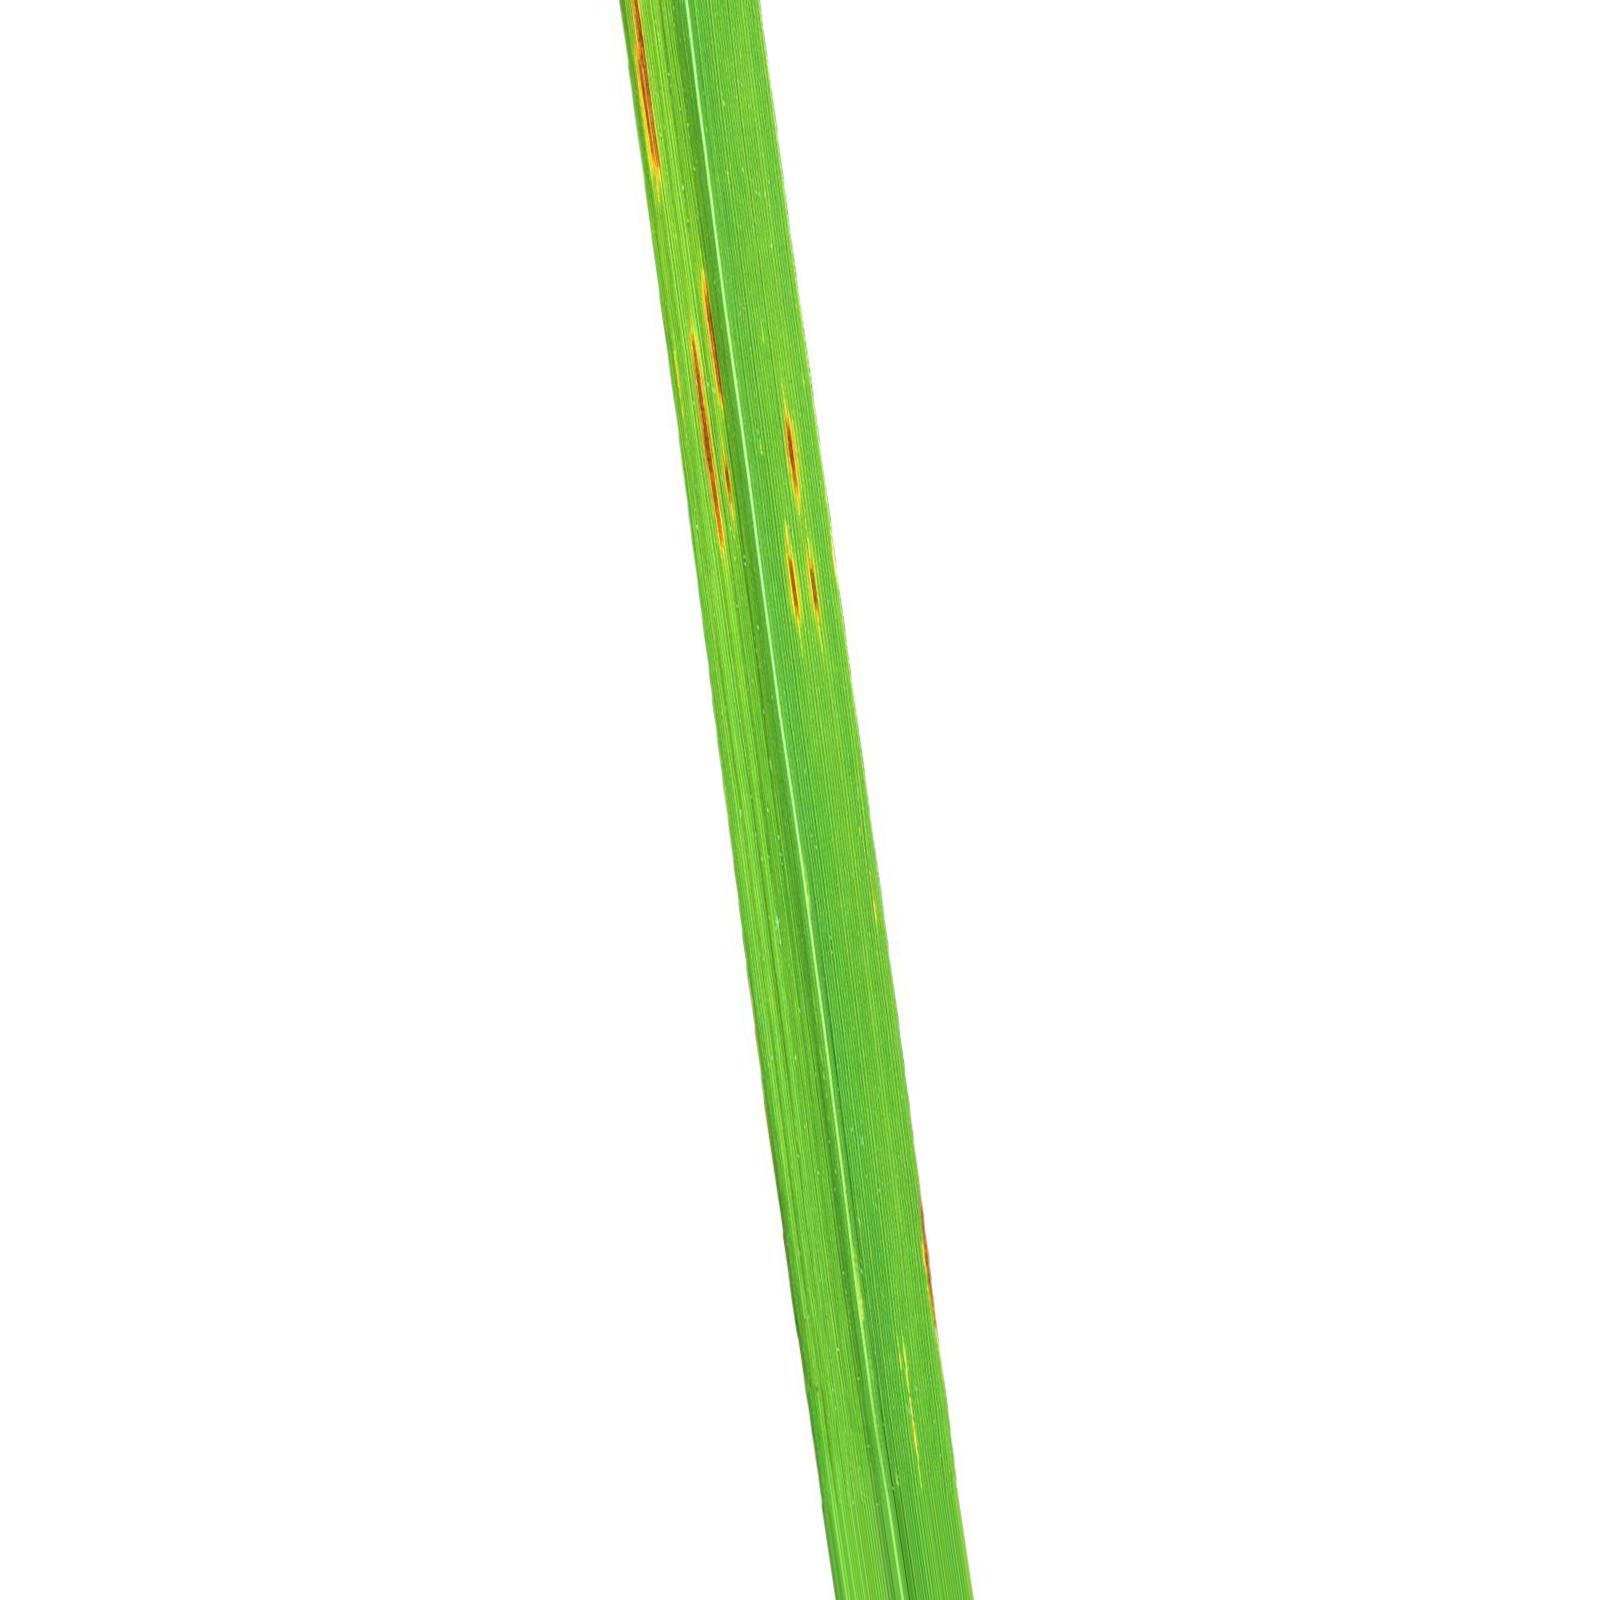
Nhãn: Bệnh Gạch Nâu ( Narrow Brown Spot )